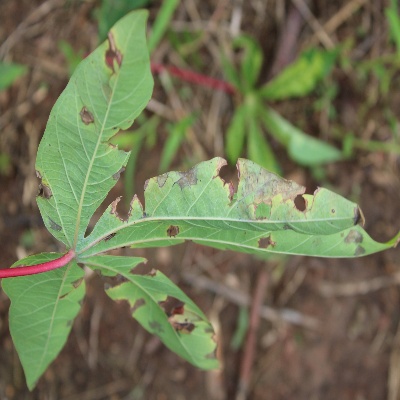
Crop: Cassava
Condition: brown spot